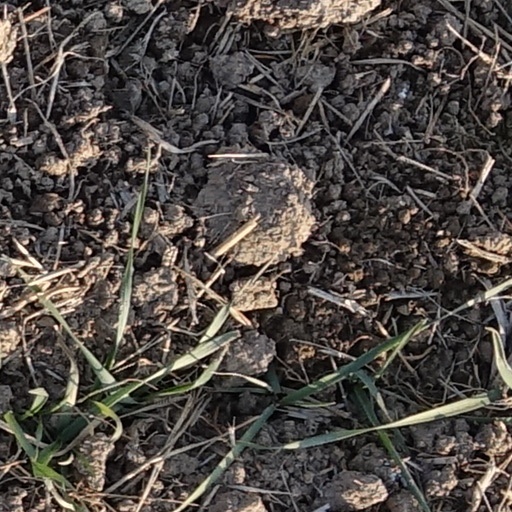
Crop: wheat